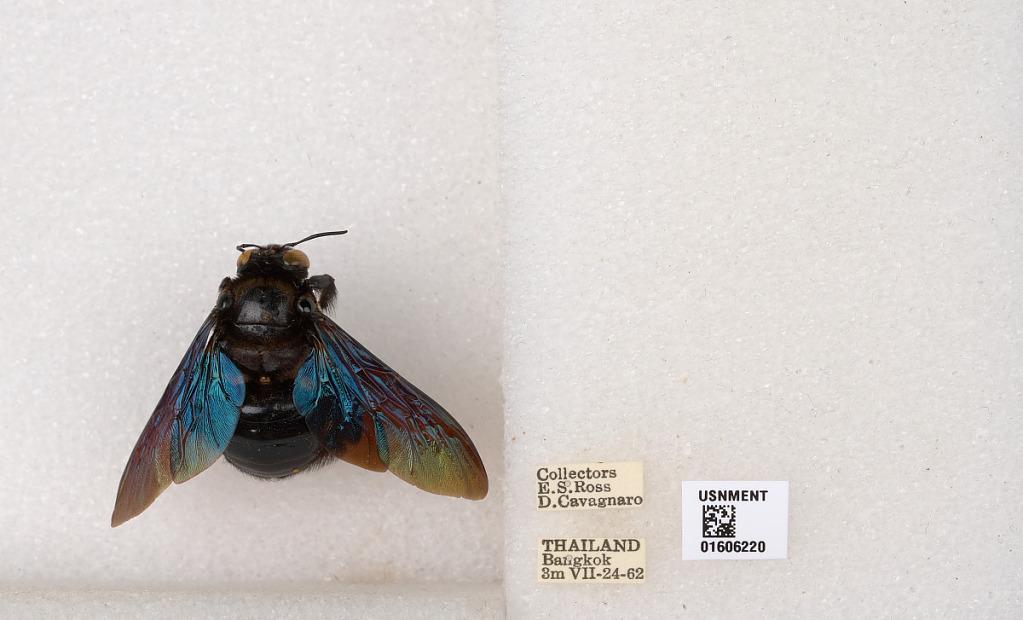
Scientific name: Xylocopa (Biluna) auripennis auripennis Lepeletier
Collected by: E. Ross & D. Cavagnaro
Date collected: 1962-7-24
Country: Thailand
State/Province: Bangkok